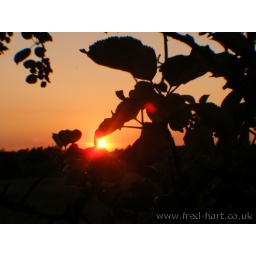
The sun setting over Cirencester during June 2010. Photo taken from my sister's tree house in the back garden!